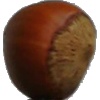
Label: Nut Forest 1